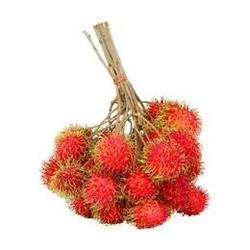
Label: Rambutan